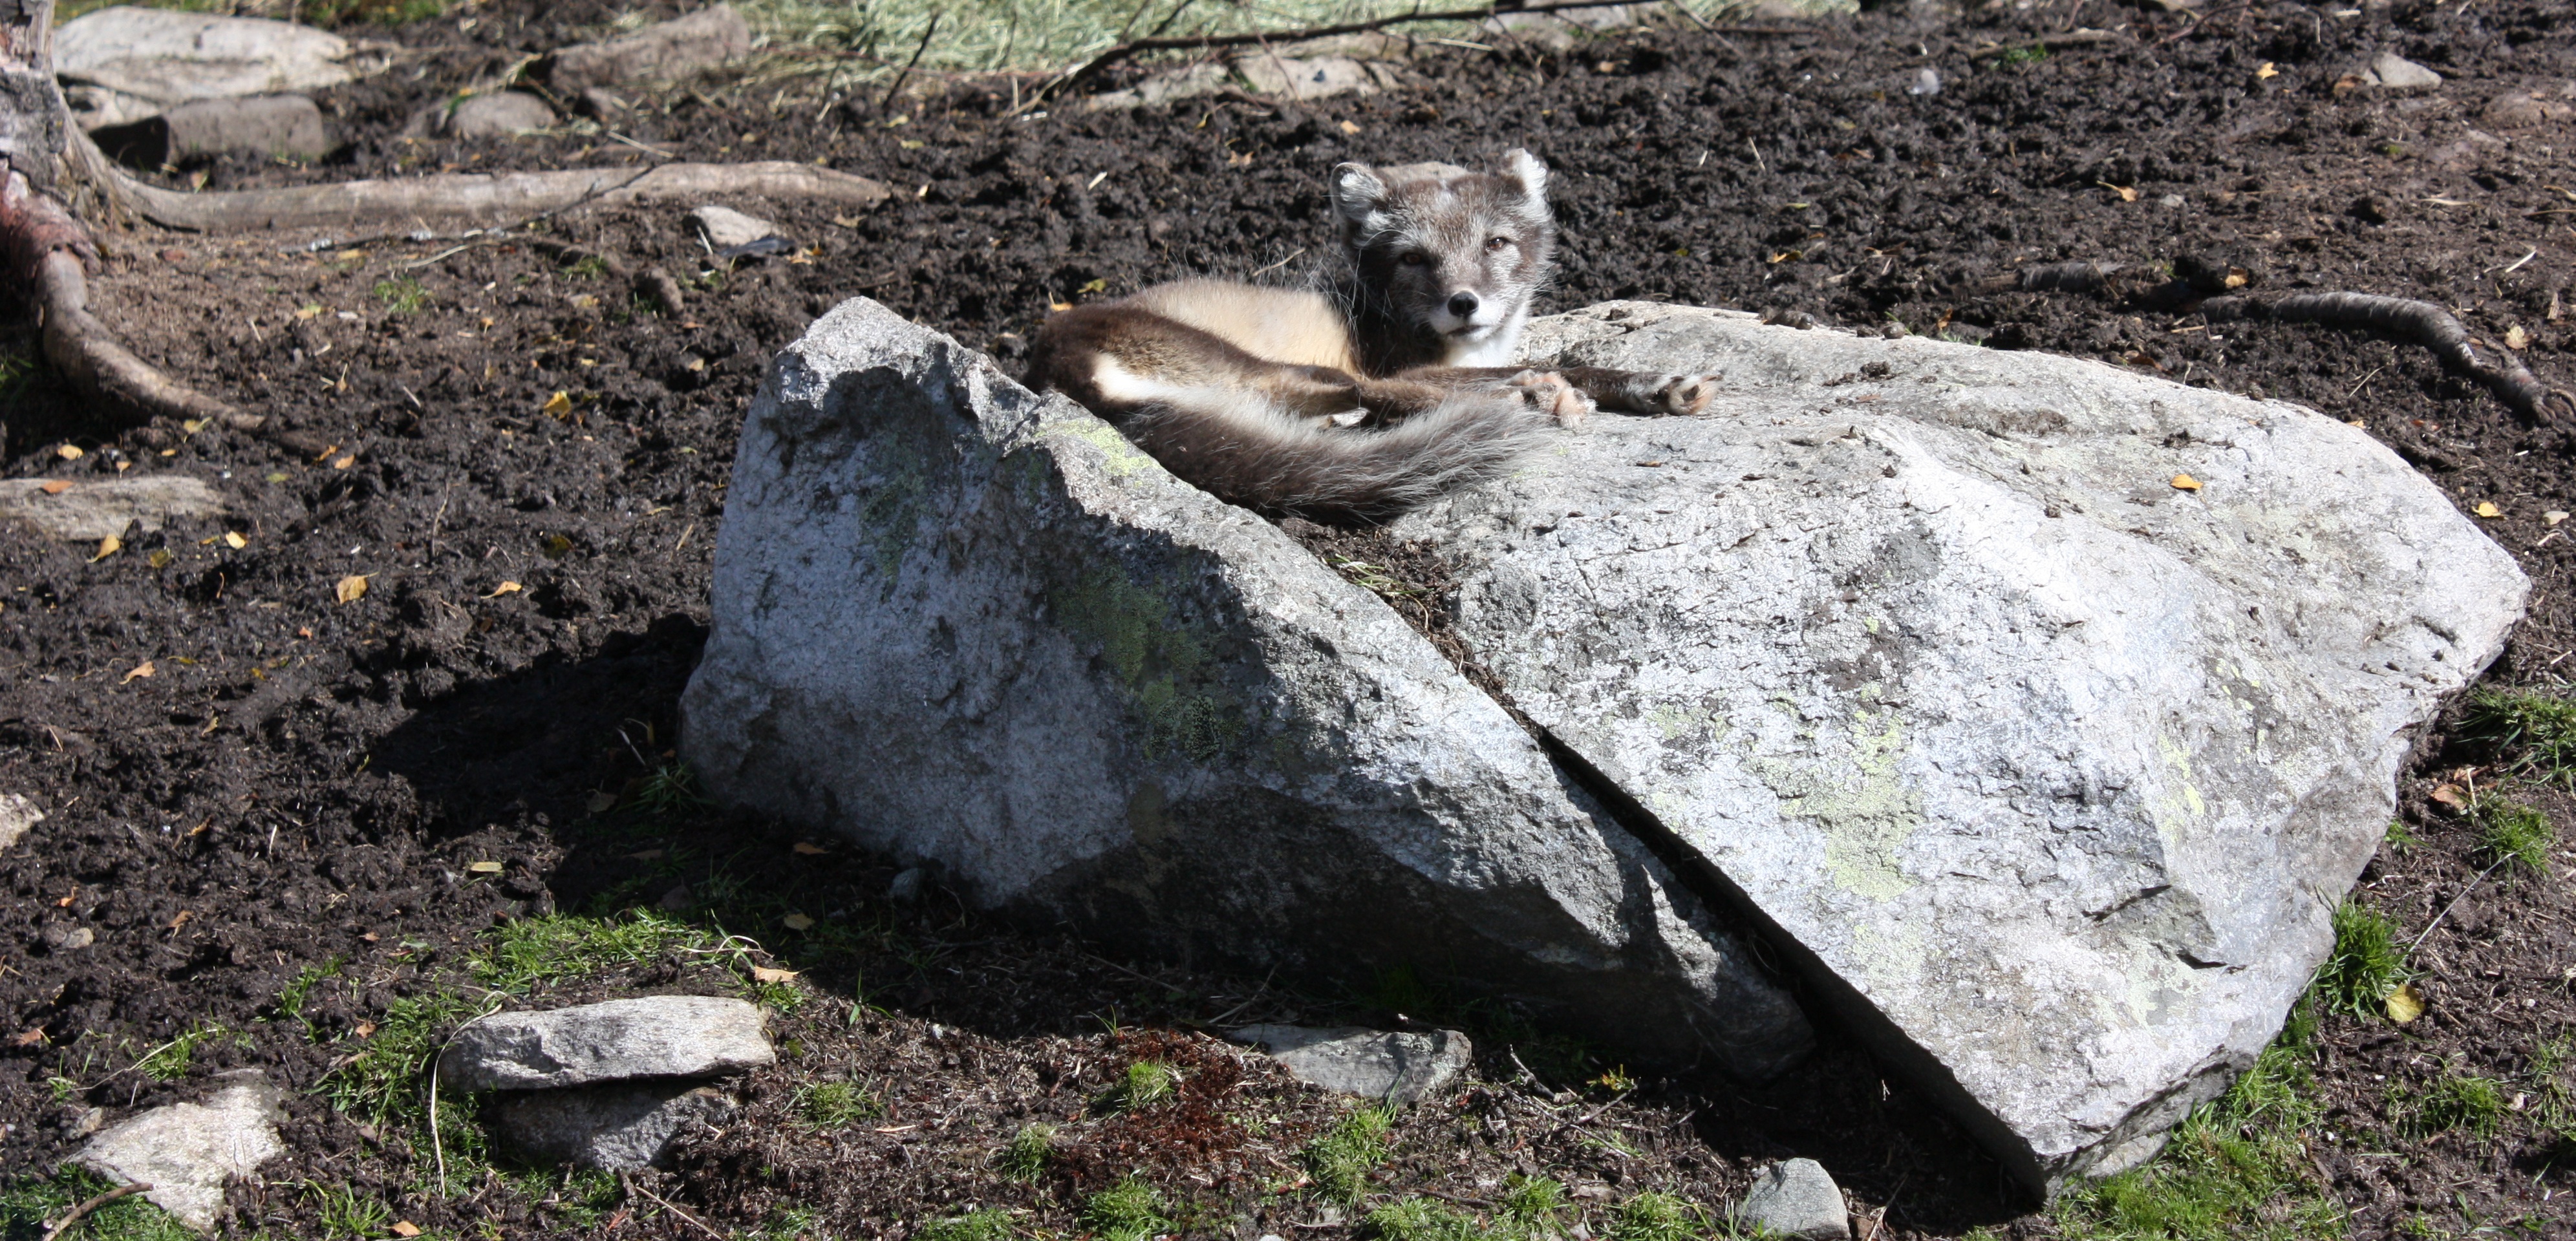
rock, wildlife, fur, reef, geology, animals, mammals, boulder, silver fox